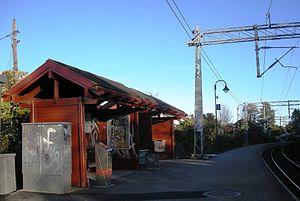
La gare de Sagdalen est une halte ferroviaire norvégienne de la ligne Hovedbanen à l'usage exclusif du trafic local.